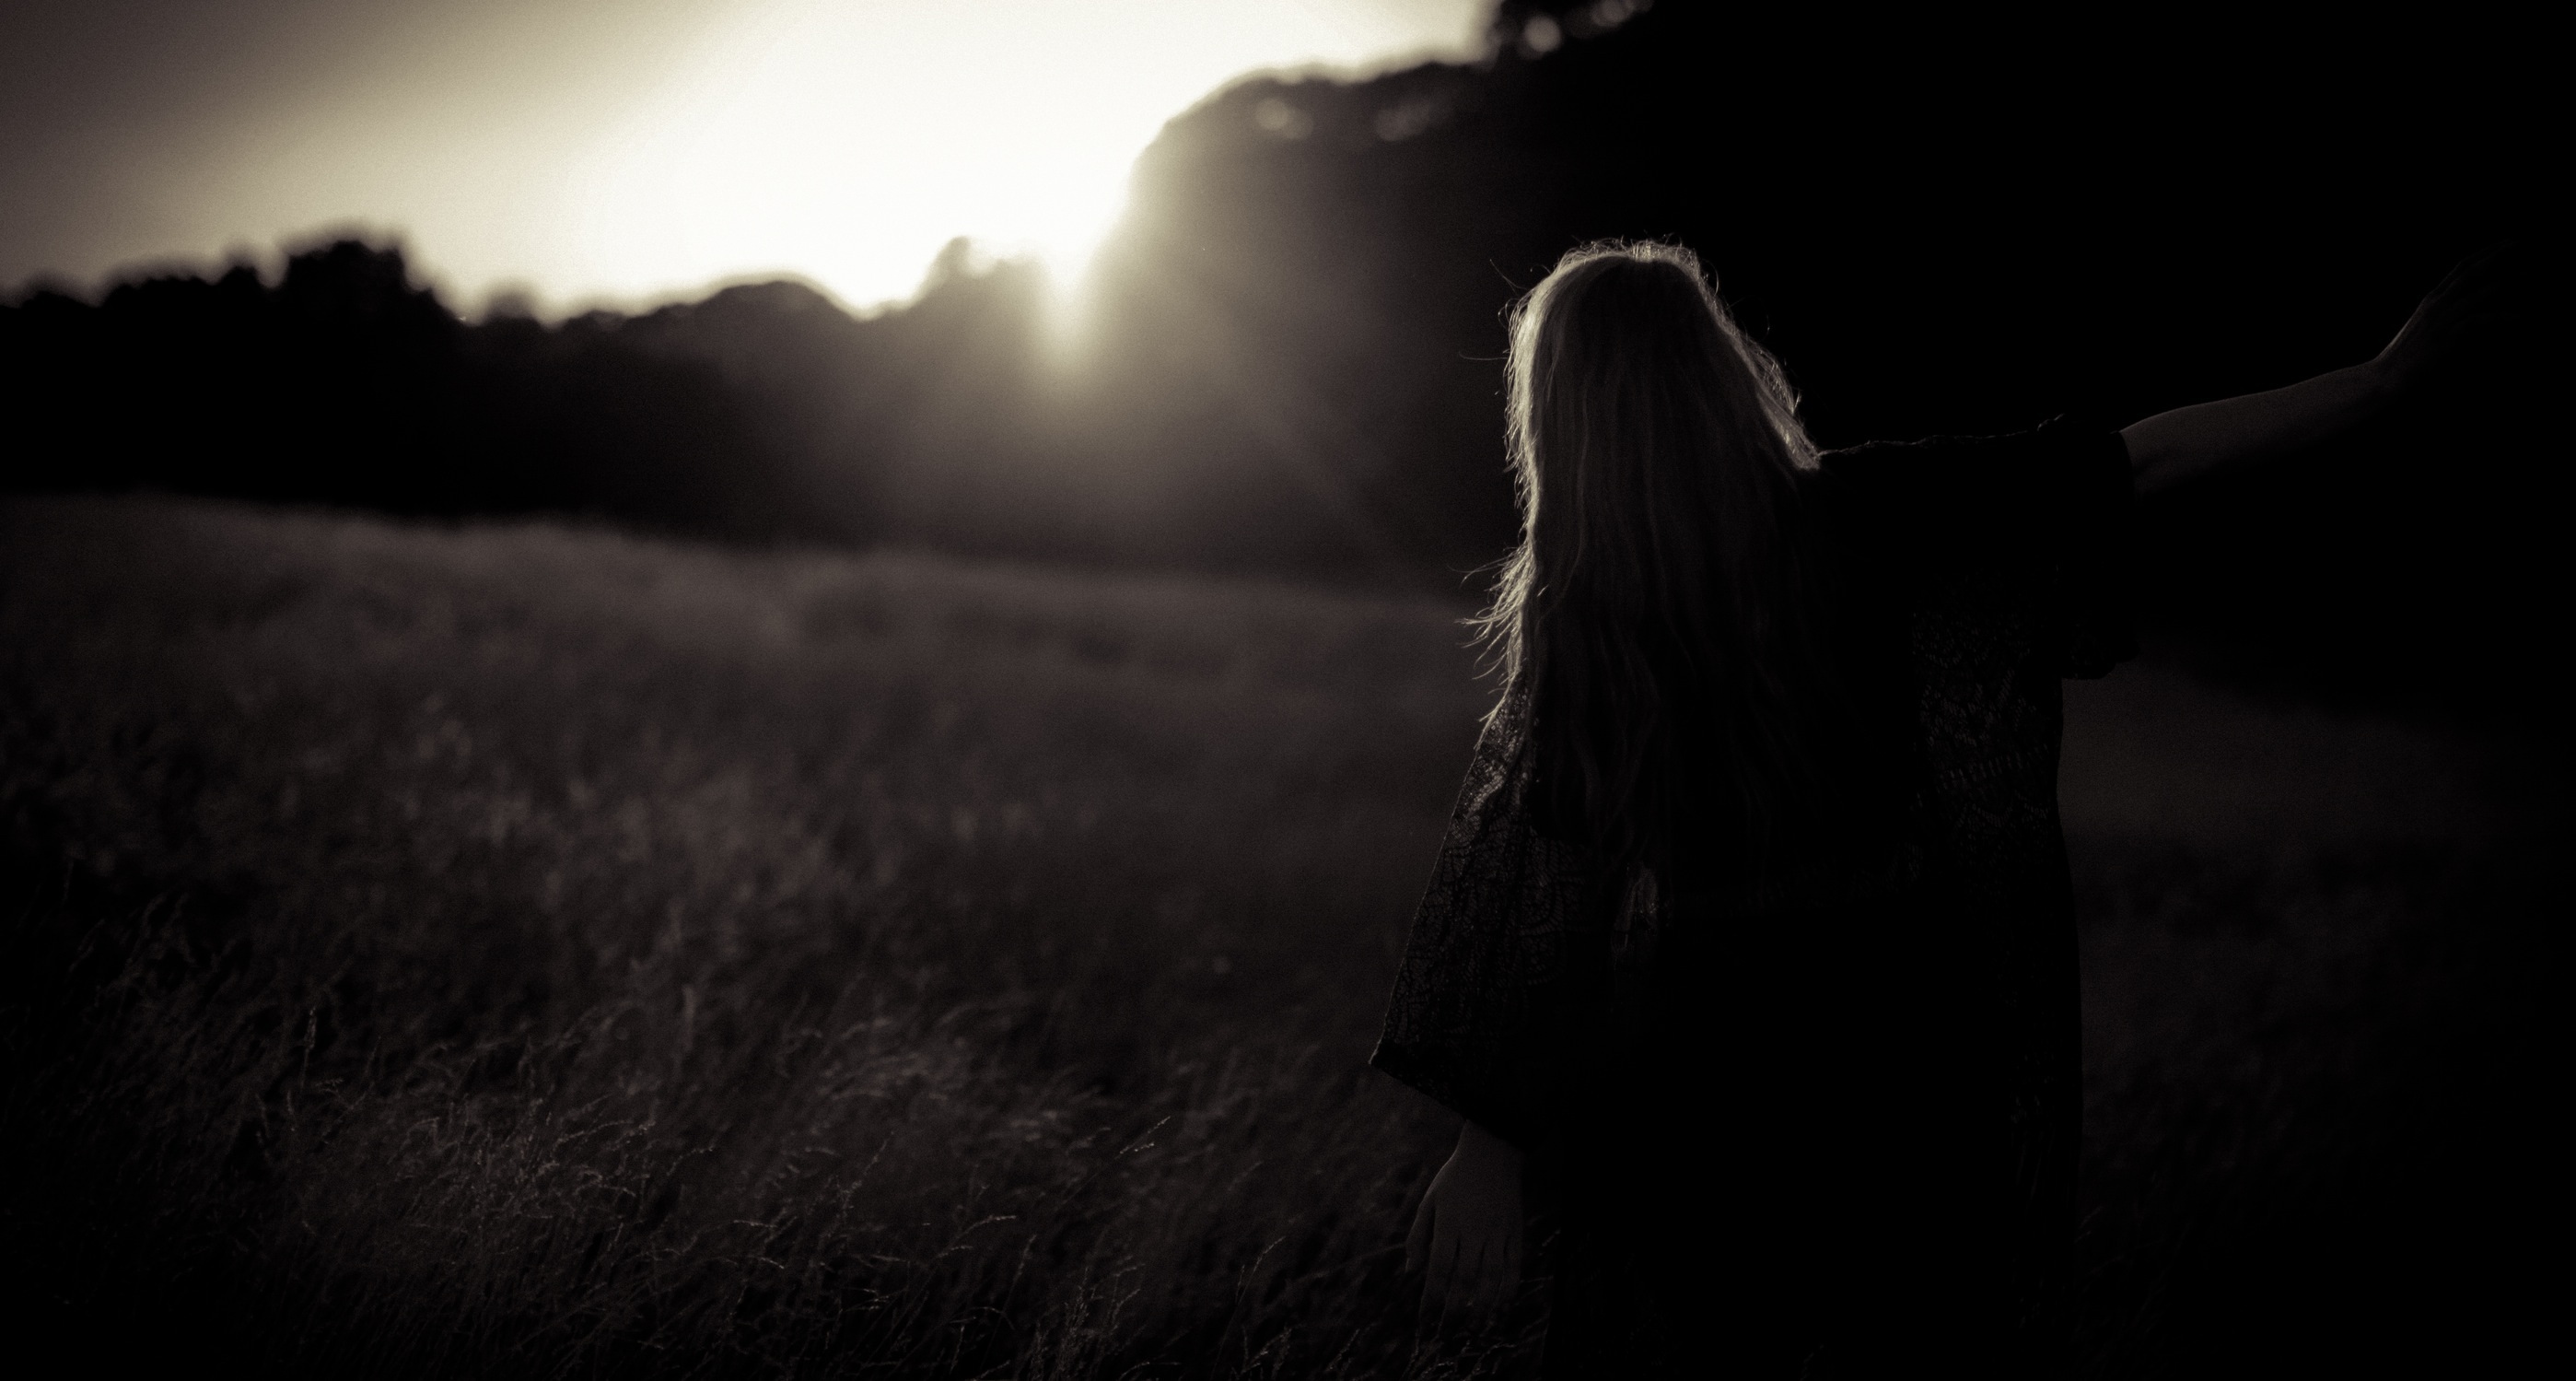
silhouette, light, black and white, girl, woman, hair, sunrise, sunset, night, photography, meadow, sunlight, morning, atmosphere, summer, female, spring, shadow, human, darkness, black, monochrome, trees, outdoors, head, backlighting, shape, active, monochrome photography, atmospheric phenomenon